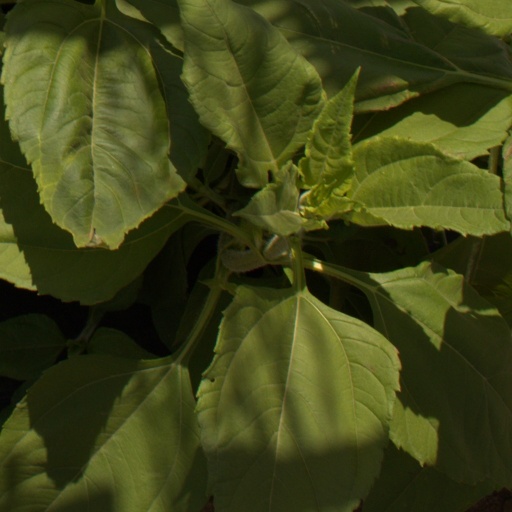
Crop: Jerusalem artichoke